McCarthyism

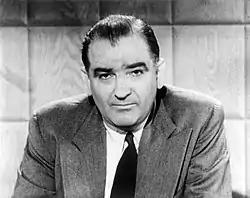
Senator Joseph McCarthy in 1954

McCarthy's involvement in these issues began publicly with a speech he made on Lincoln Day, February 9, 1950, to the Republican Women's Club of Wheeling, West Virginia. He brandished a piece of paper, which he claimed contained a list of known communists working for the State Department. McCarthy is usually quoted as saying: "I have here in my hand a list of 205—a list of names that were made known to the Secretary of State as being members of the Communist Party and who nevertheless are still working and shaping policy in the State Department." This speech resulted in a flood of press attention to McCarthy and helped establish his path to becoming one of the most recognized politicians in the United States.